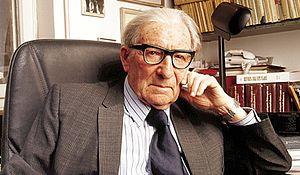
Max Jammer est un physicien et philosophe israélien d'origine allemande. Professeur dans ces disciplines dans plusieurs universités en Israël et aux États-Unis, il a également co-fondé l'Institut de philosophie des sciences de l'université de Tel Aviv et été président de l'Association pour l'avancement des sciences en Israël. Il a été professeur invité à l'école polytechnique fédérale de Zurich, l'université de Göttingen, l'Institut Henri-Poincaré, l'université Columbia, l'université catholique d'Amérique de Washington D.C. ainsi que d'autres universités aux États-Unis et au Canada.